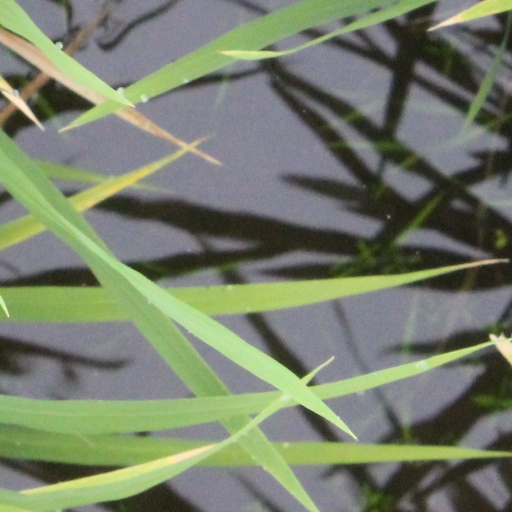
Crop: rice